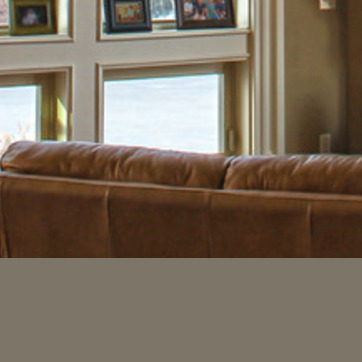
Material: leather